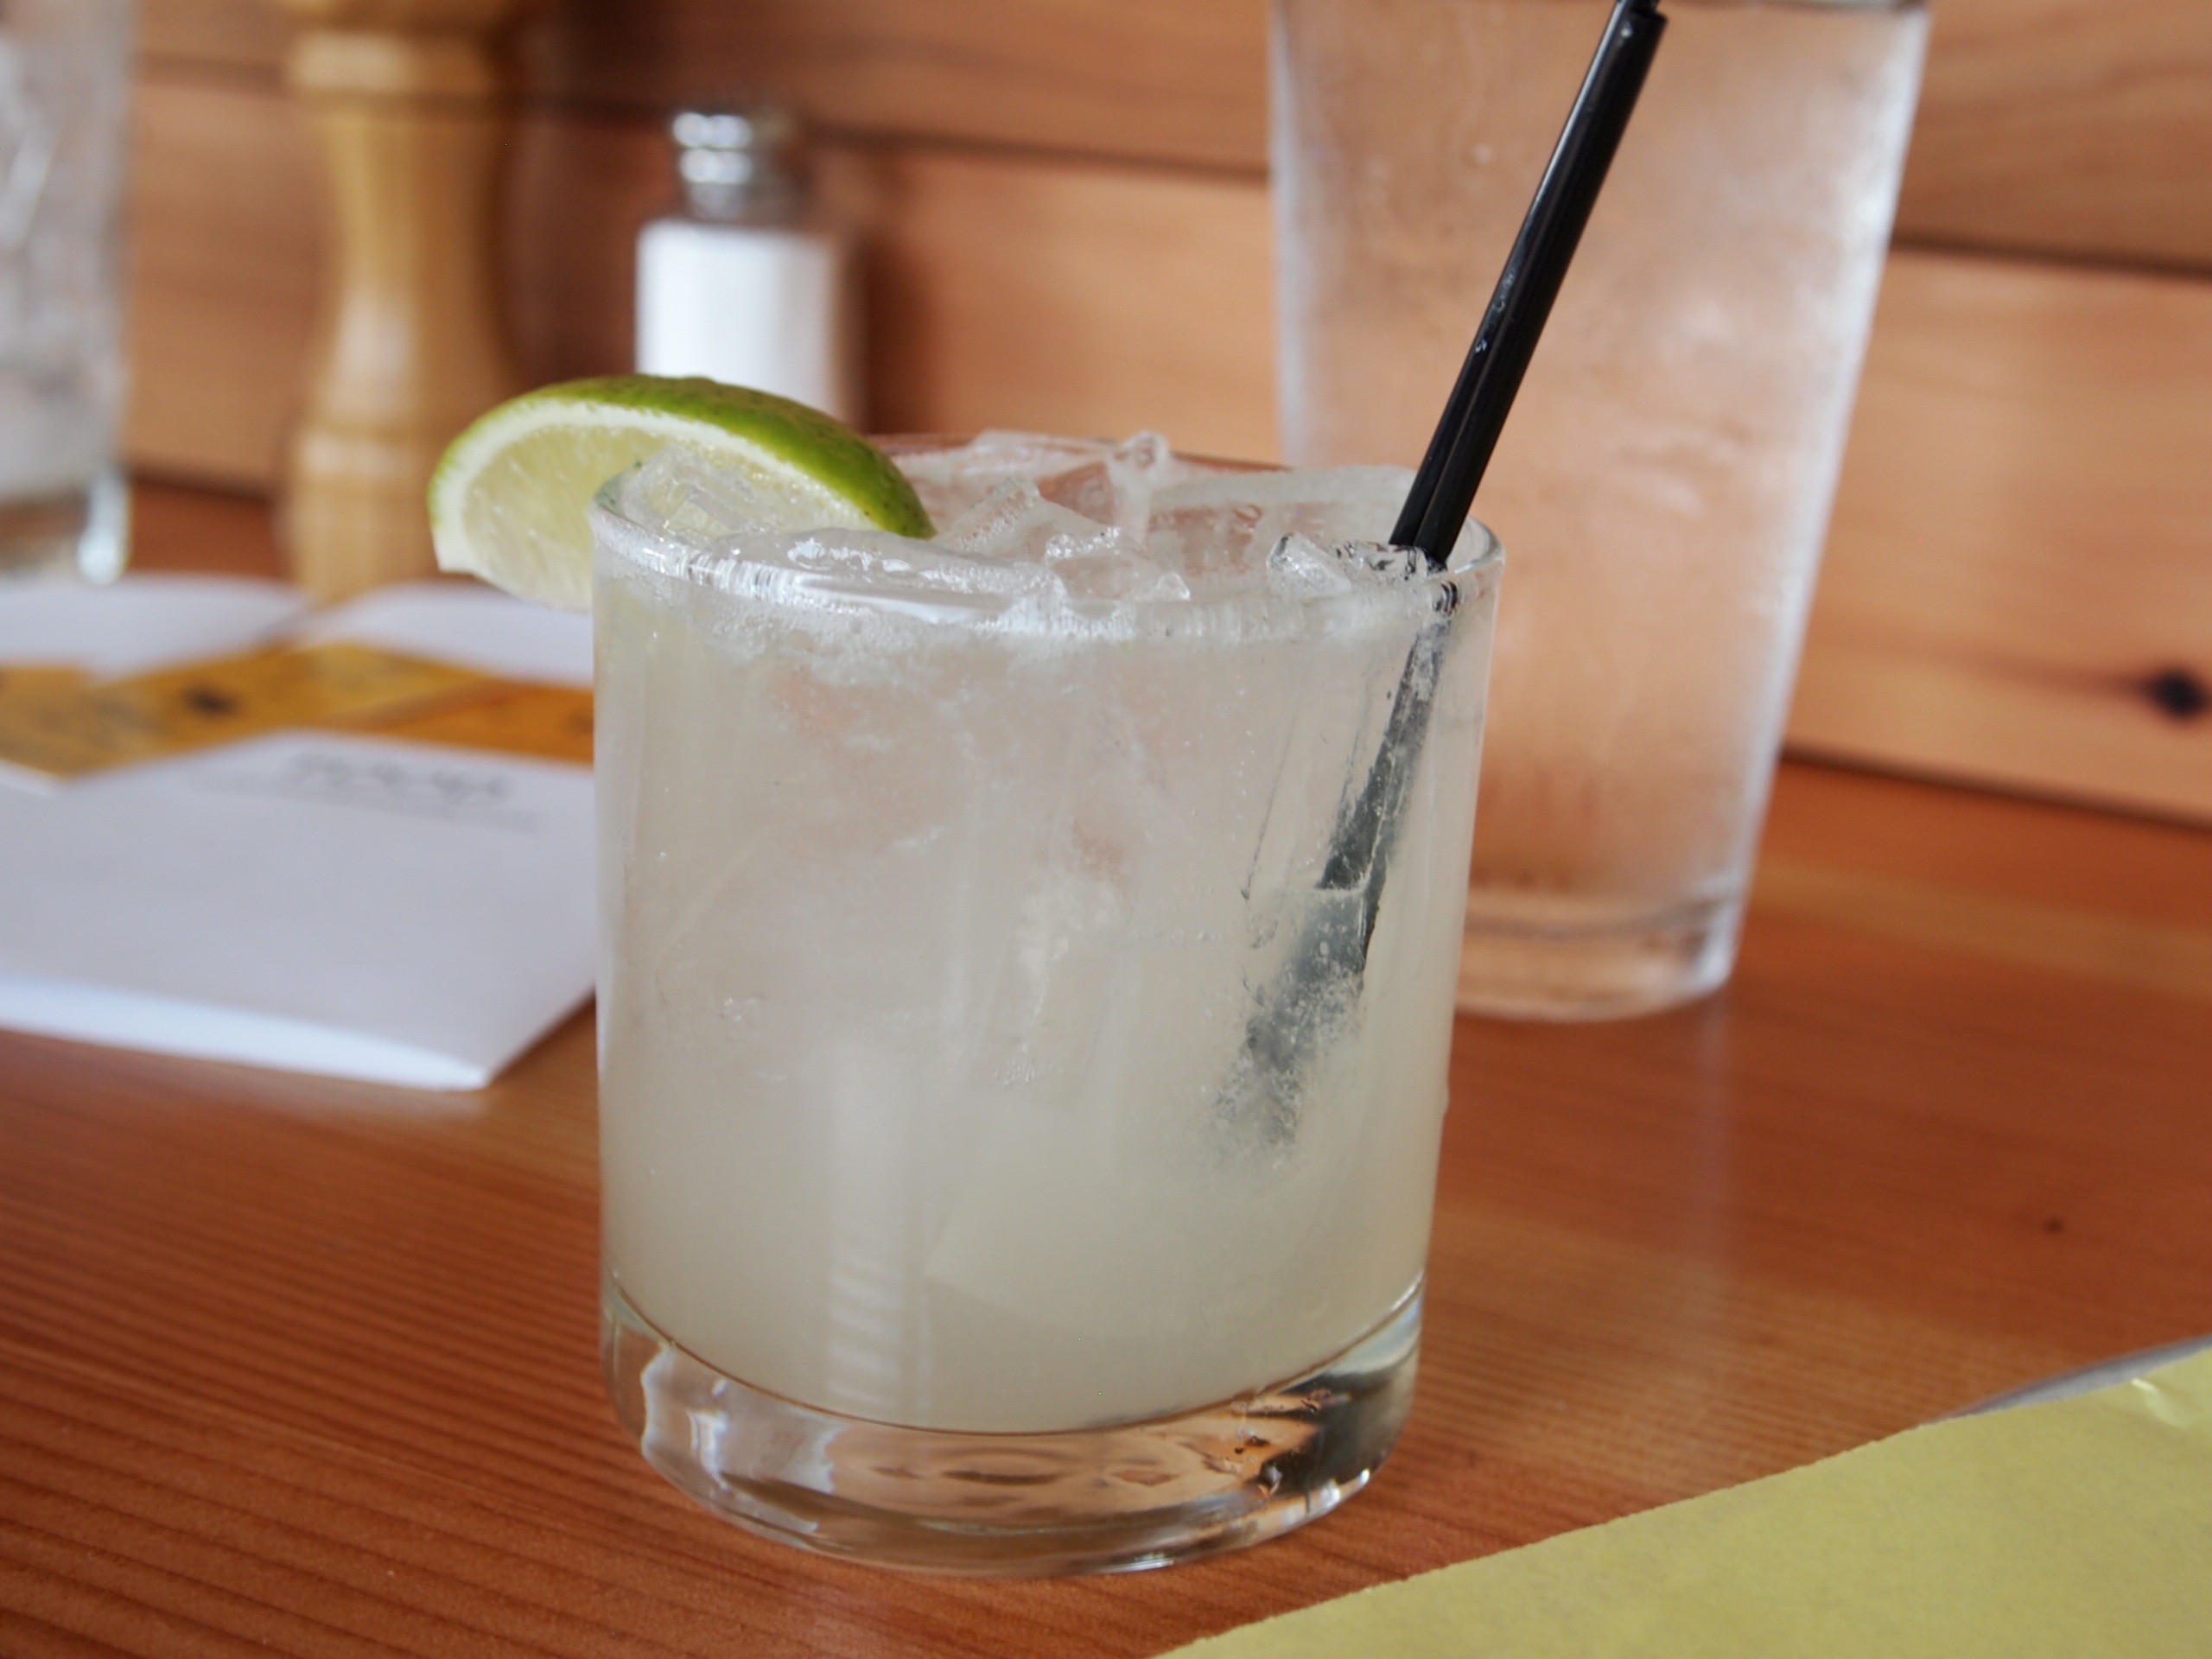
food, produce, drink, alcohol, cocktail, alcoholic, liqueur, horchata, flavor, alcoholic beverage, distilled beverage, mint julep, caipirinha